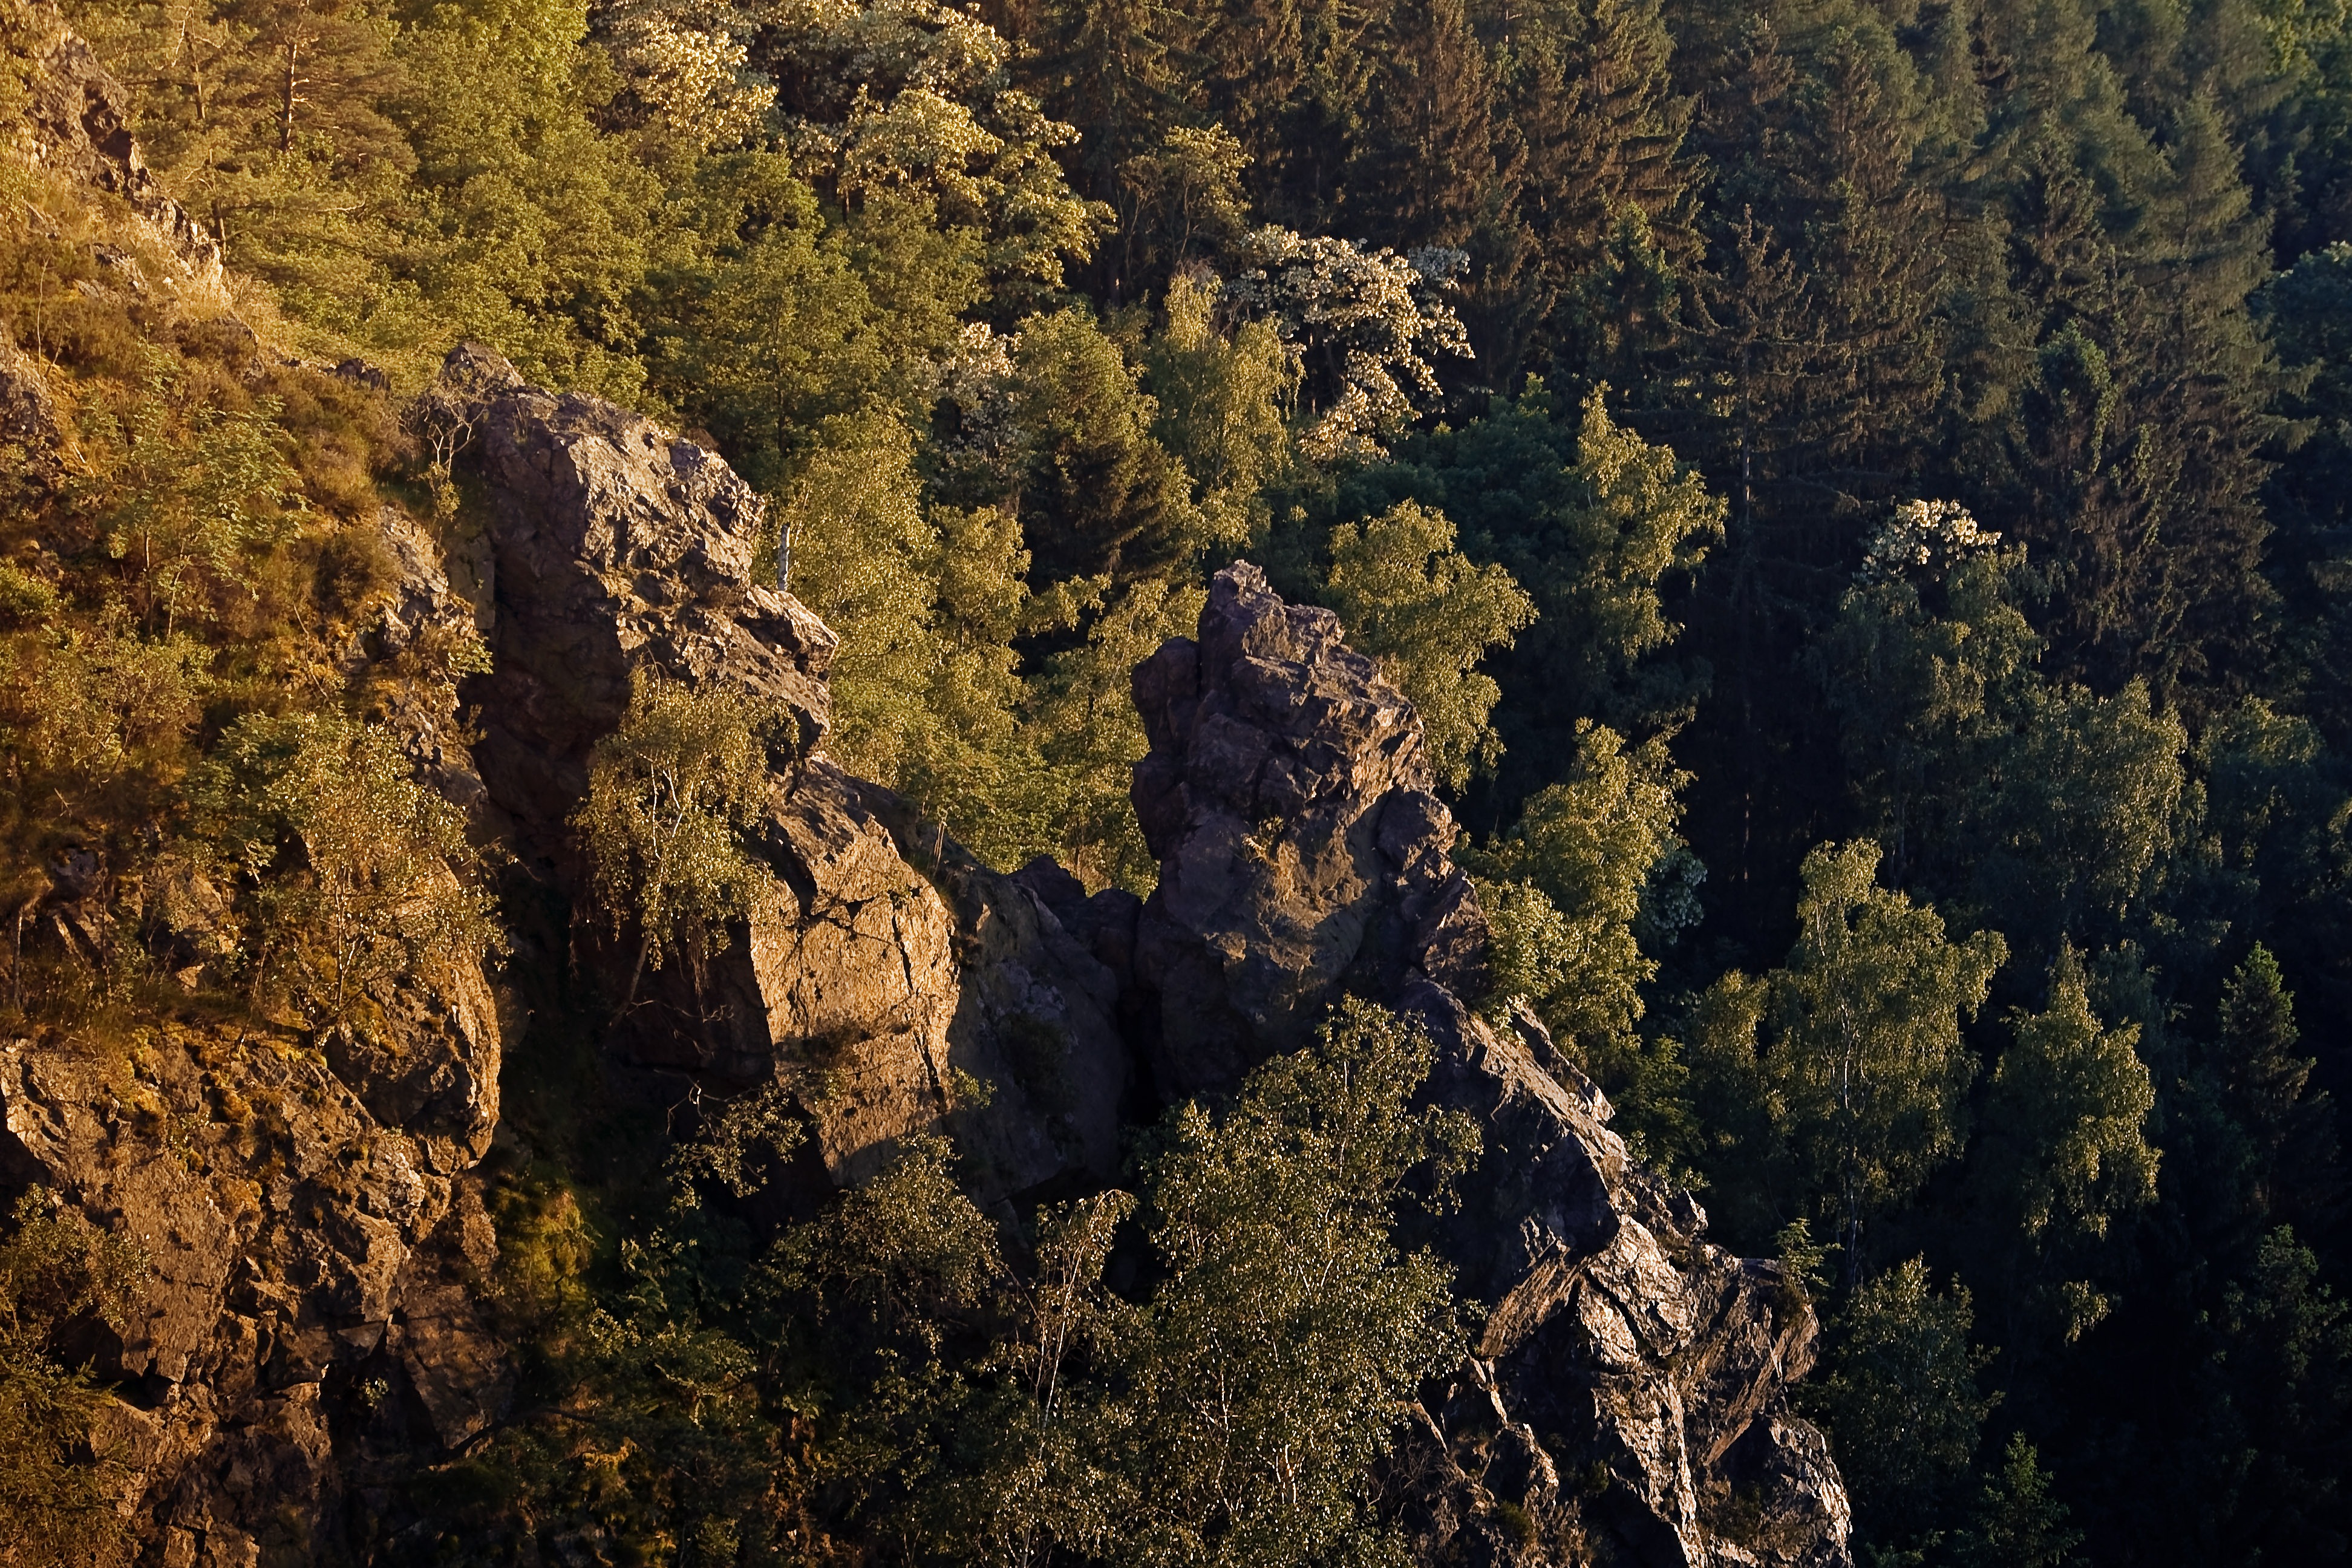
tree, nature, forest, rock, wilderness, mountain, cliff, wildlife, autumn, rugged, steep, terrain, rocks, woodland, habitat, ecosystem, wooded, natural environment, woody plant